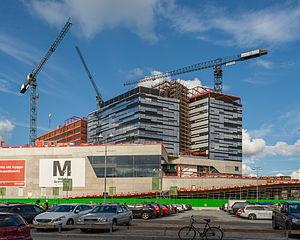
Le Mall of Scandinavia est un centre commercial suédois situé à Solna. Ouvert le 12 novembre 2015, ce centre d'Unibail-Rodamco réunit sur une surface de 100 000 m² et 244 enseignes.